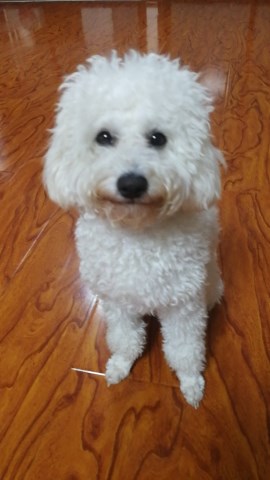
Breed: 3083-n000117-Bichon_Frise